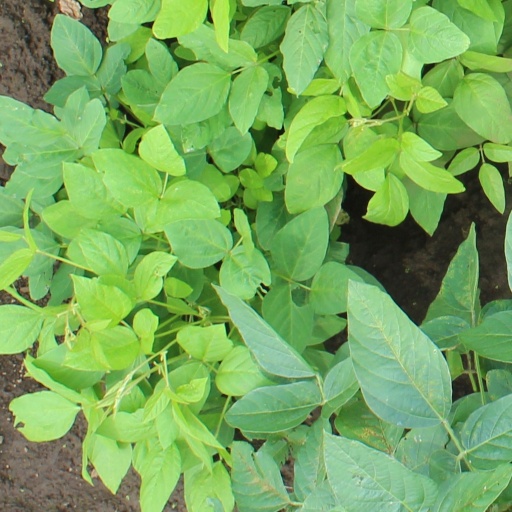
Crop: soybean